European mantis

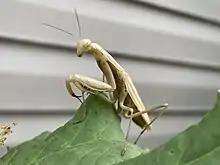
Brown European mantis

"M. religiosa" can be found throughout Europe, Asia, and Africa, as well as North America, where it is considered introduced. Two confirmed stable populations are in Germany: one in Rhineland-Palatinate and one in Baden-Württemberg. In the last years, more reports have been made of the distribution of the animals in Northern Europe (Latvia, Estonia), as well.